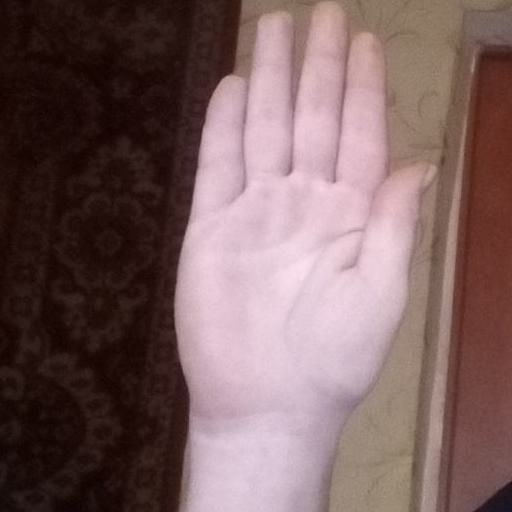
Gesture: stop